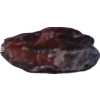
Label: carambola